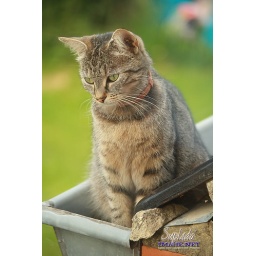
Stray cat in my brother in law's house in Belgium